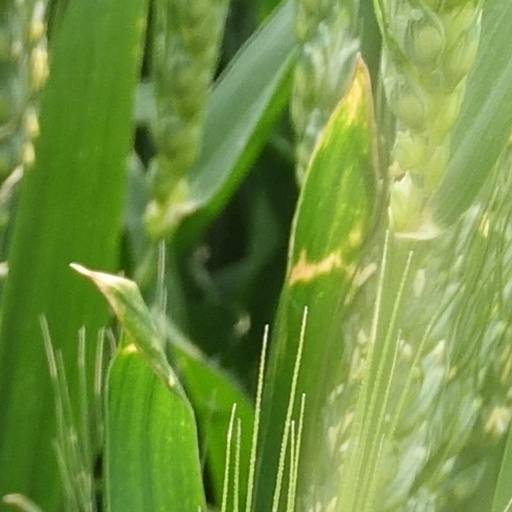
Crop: wheat